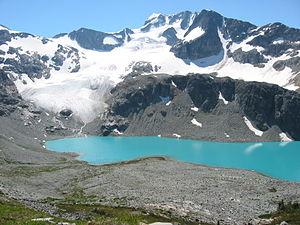
Le parc provincial Garibaldi est un parc à l'état sauvage situé en Colombie-Britannique, au Canada à environ 70 kilomètres au nord de Vancouver. Il est situé à l'est de l'autoroute 99 et entre Squamish et Whistler. Il a été fondé le 1ᵉʳ janvier 1927 et couvre un territoire de plus de 1 946,5 km². Le parc a été nommé en l'honneur de Giuseppe Garibaldi.
Wedge Mountain est le point culminant des chaînons Garibaldi en Colombie-Britannique. Il est également le sommet majeur le plus proche de la station de Whistler Blackcomb, au nord du col Wedge qui le sépare du chaînon Spearhead.